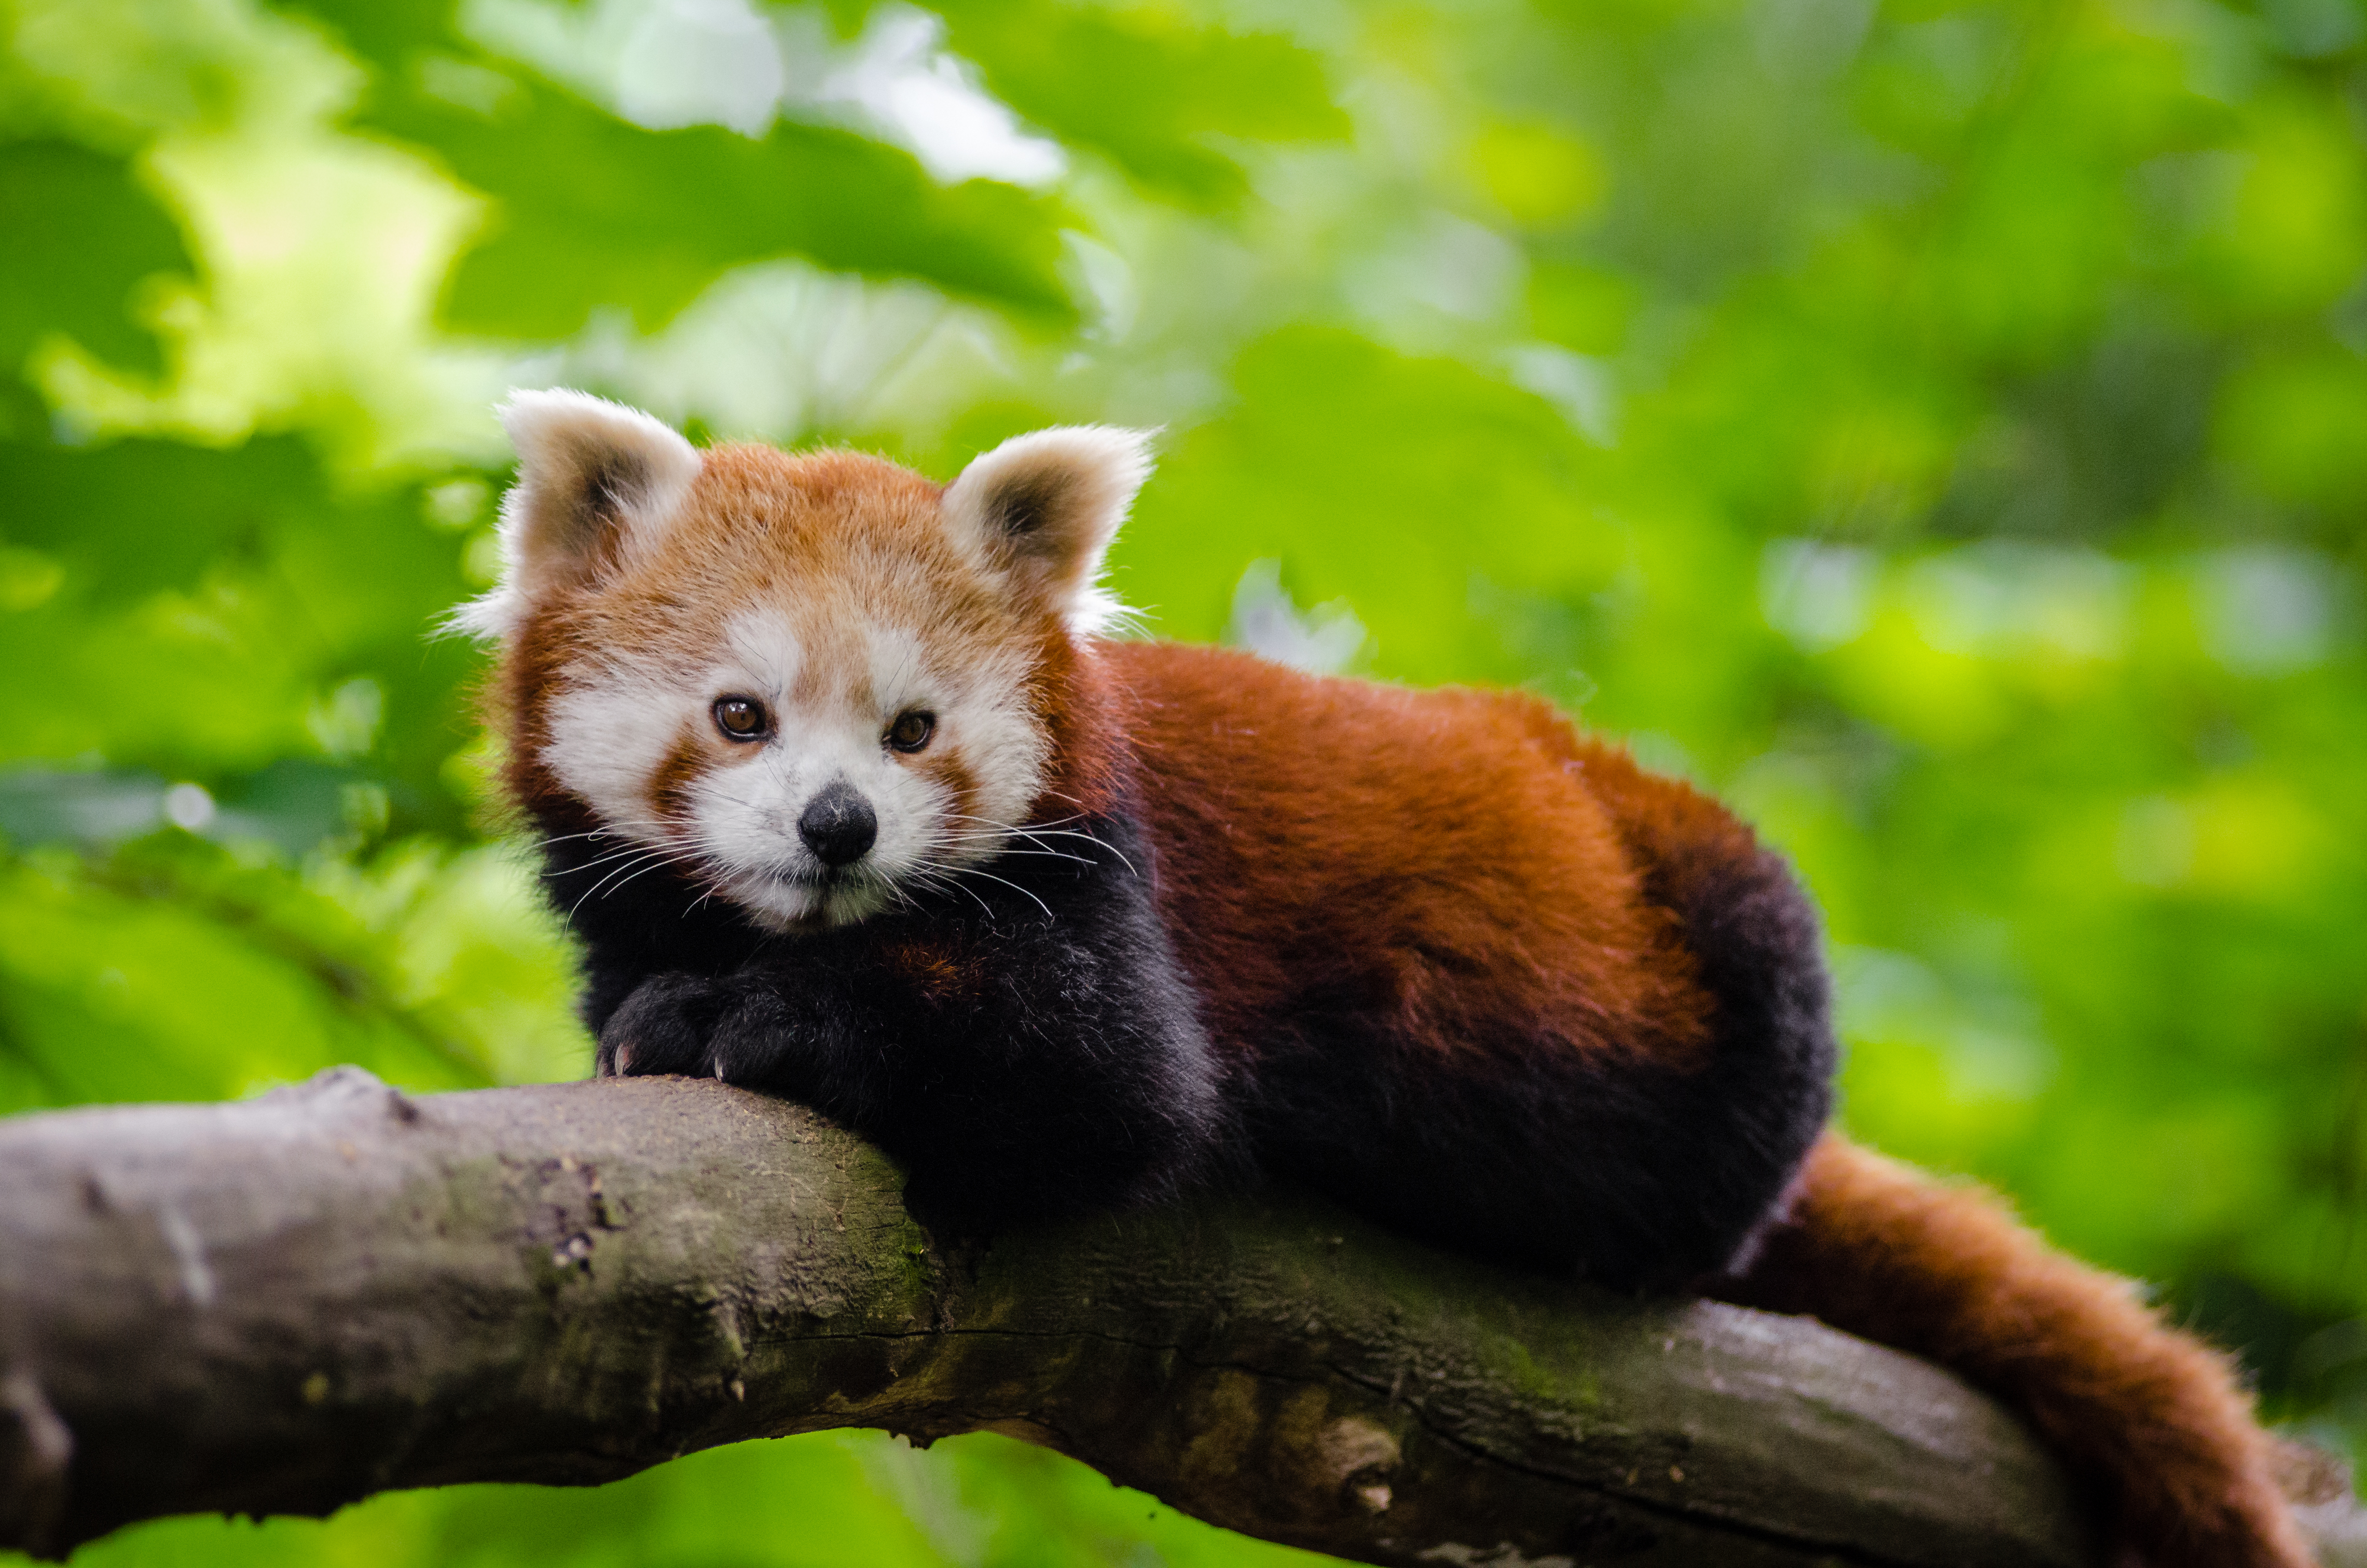
bokeh, animal, wildlife, zoo, red, mammal, fauna, red panda, panda, endangered, vertebrate, germany, dog breed group